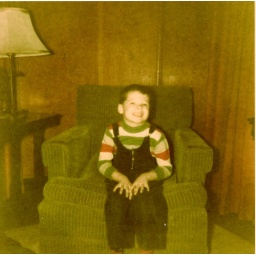
Bill in fall of 1952 at the house on Alden Road, in the infamous green chair